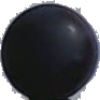
Label: blue_grape